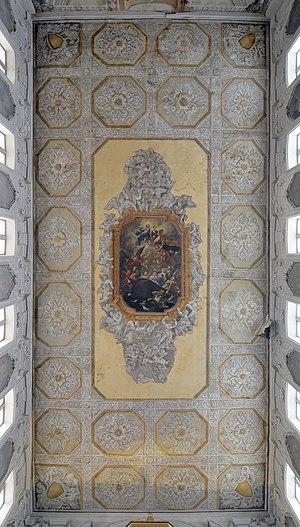
La basilique Santa Restituta est une église de Naples, située sur la via Duomo. C'est l'une des deux basiliques paléochrétiennes attenantes à la cathédrale de Naples. Elle est accessible depuis la nef gauche de celle-ci. Elle est dédiée à sainte Restitude, sainte d'origine berbère.